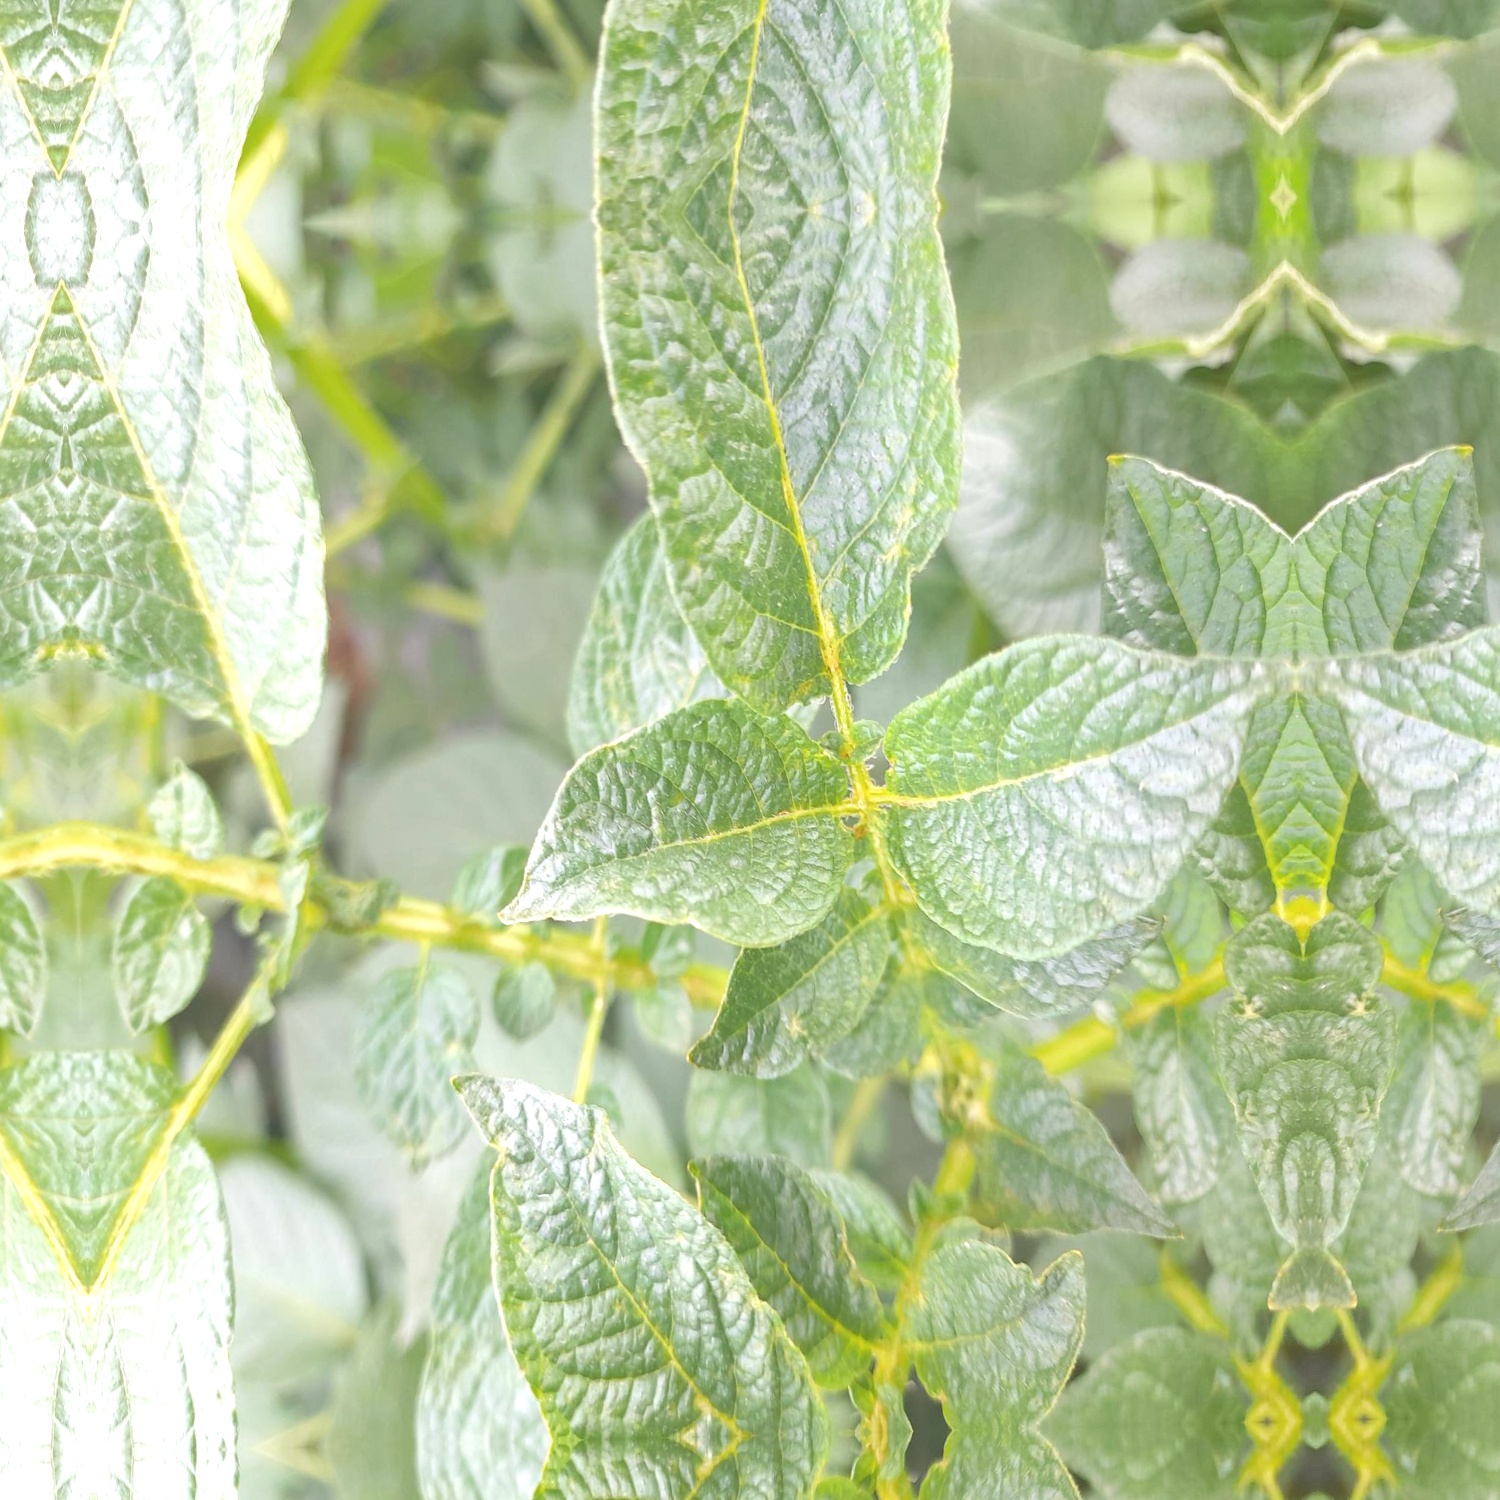
Etiqueta: Virus